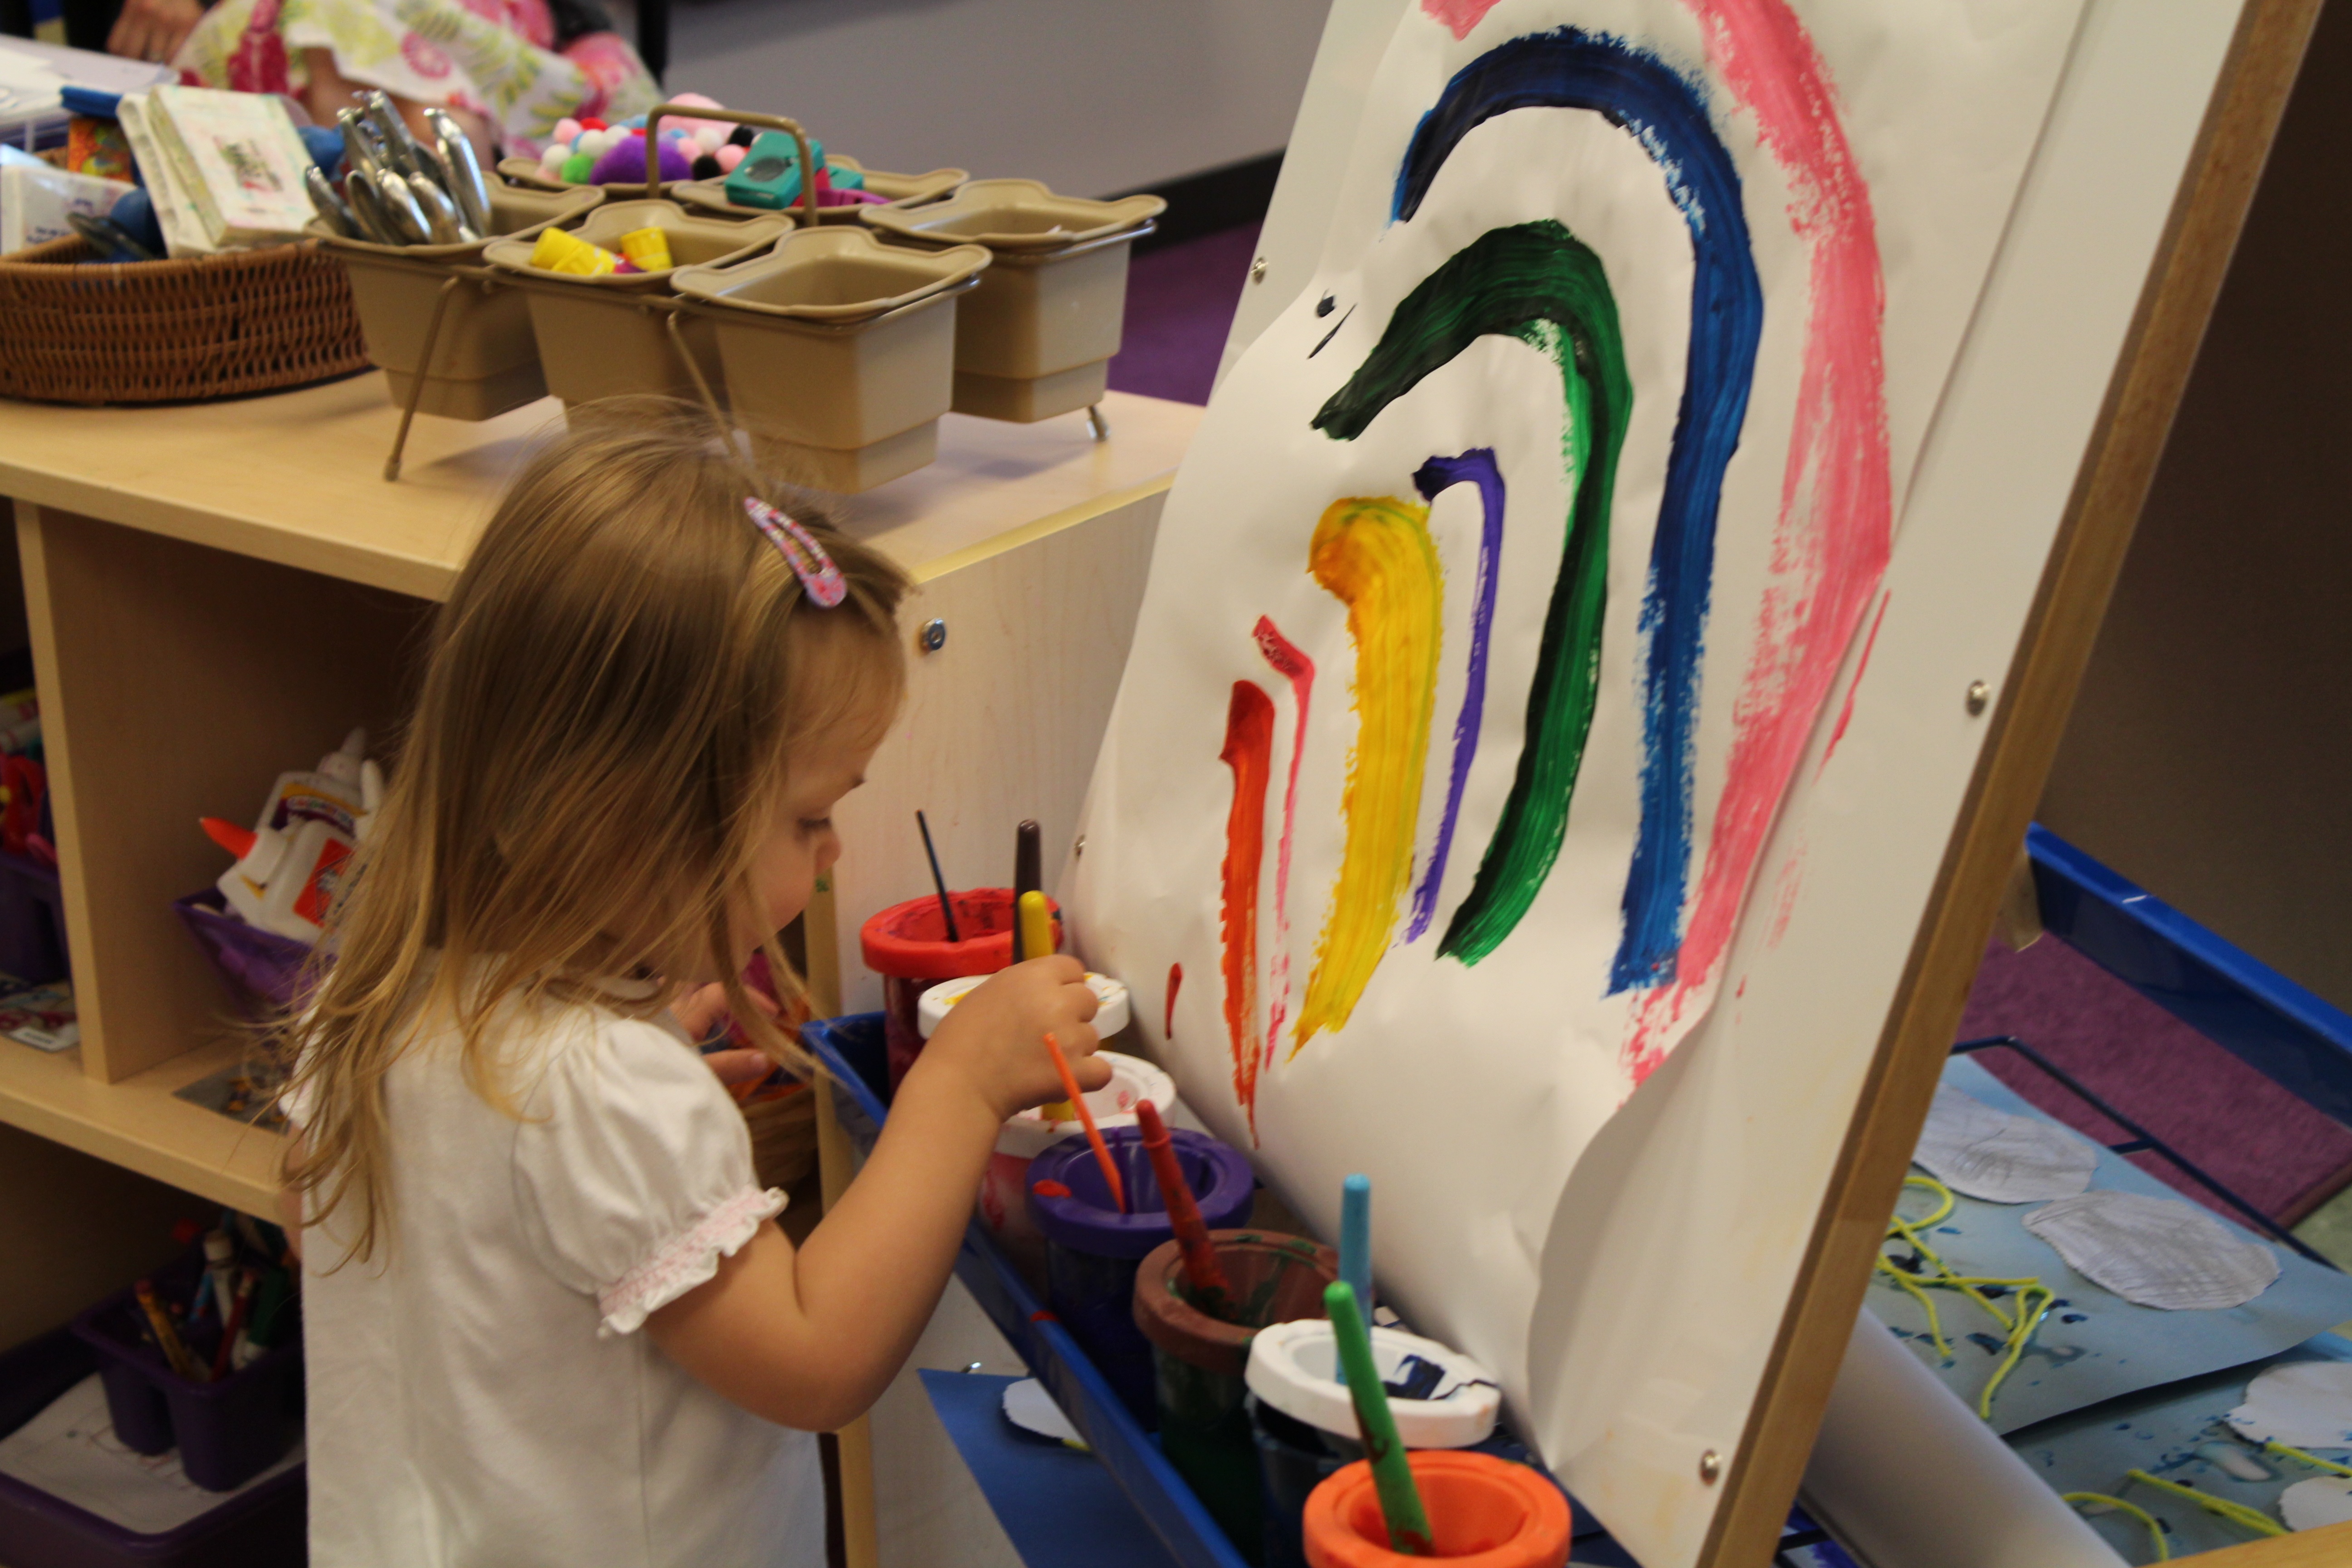
play, kid, artistic, artist, child, paint, room, paintbrush, art, rainbow, painter, creativity, school, brushes, preschool